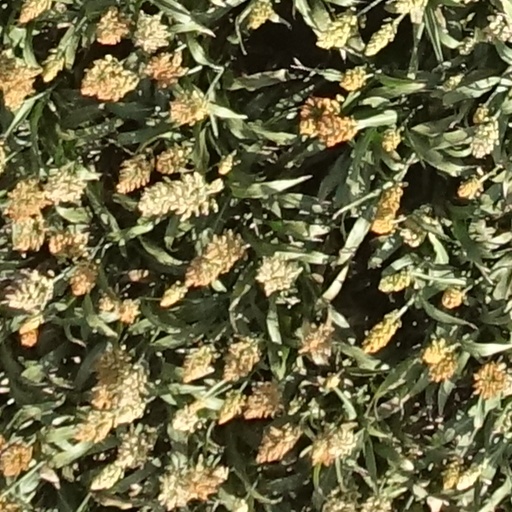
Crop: sorghum